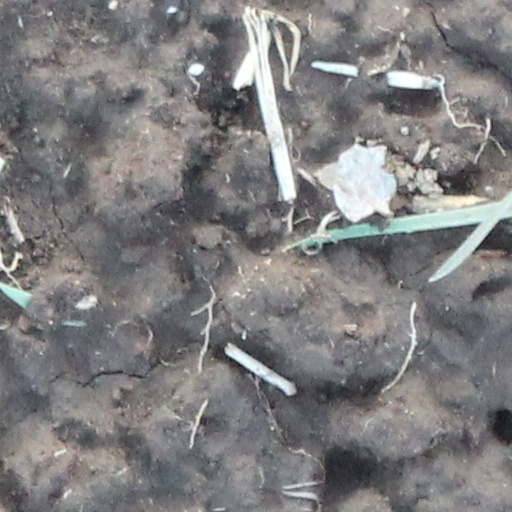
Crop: wheat